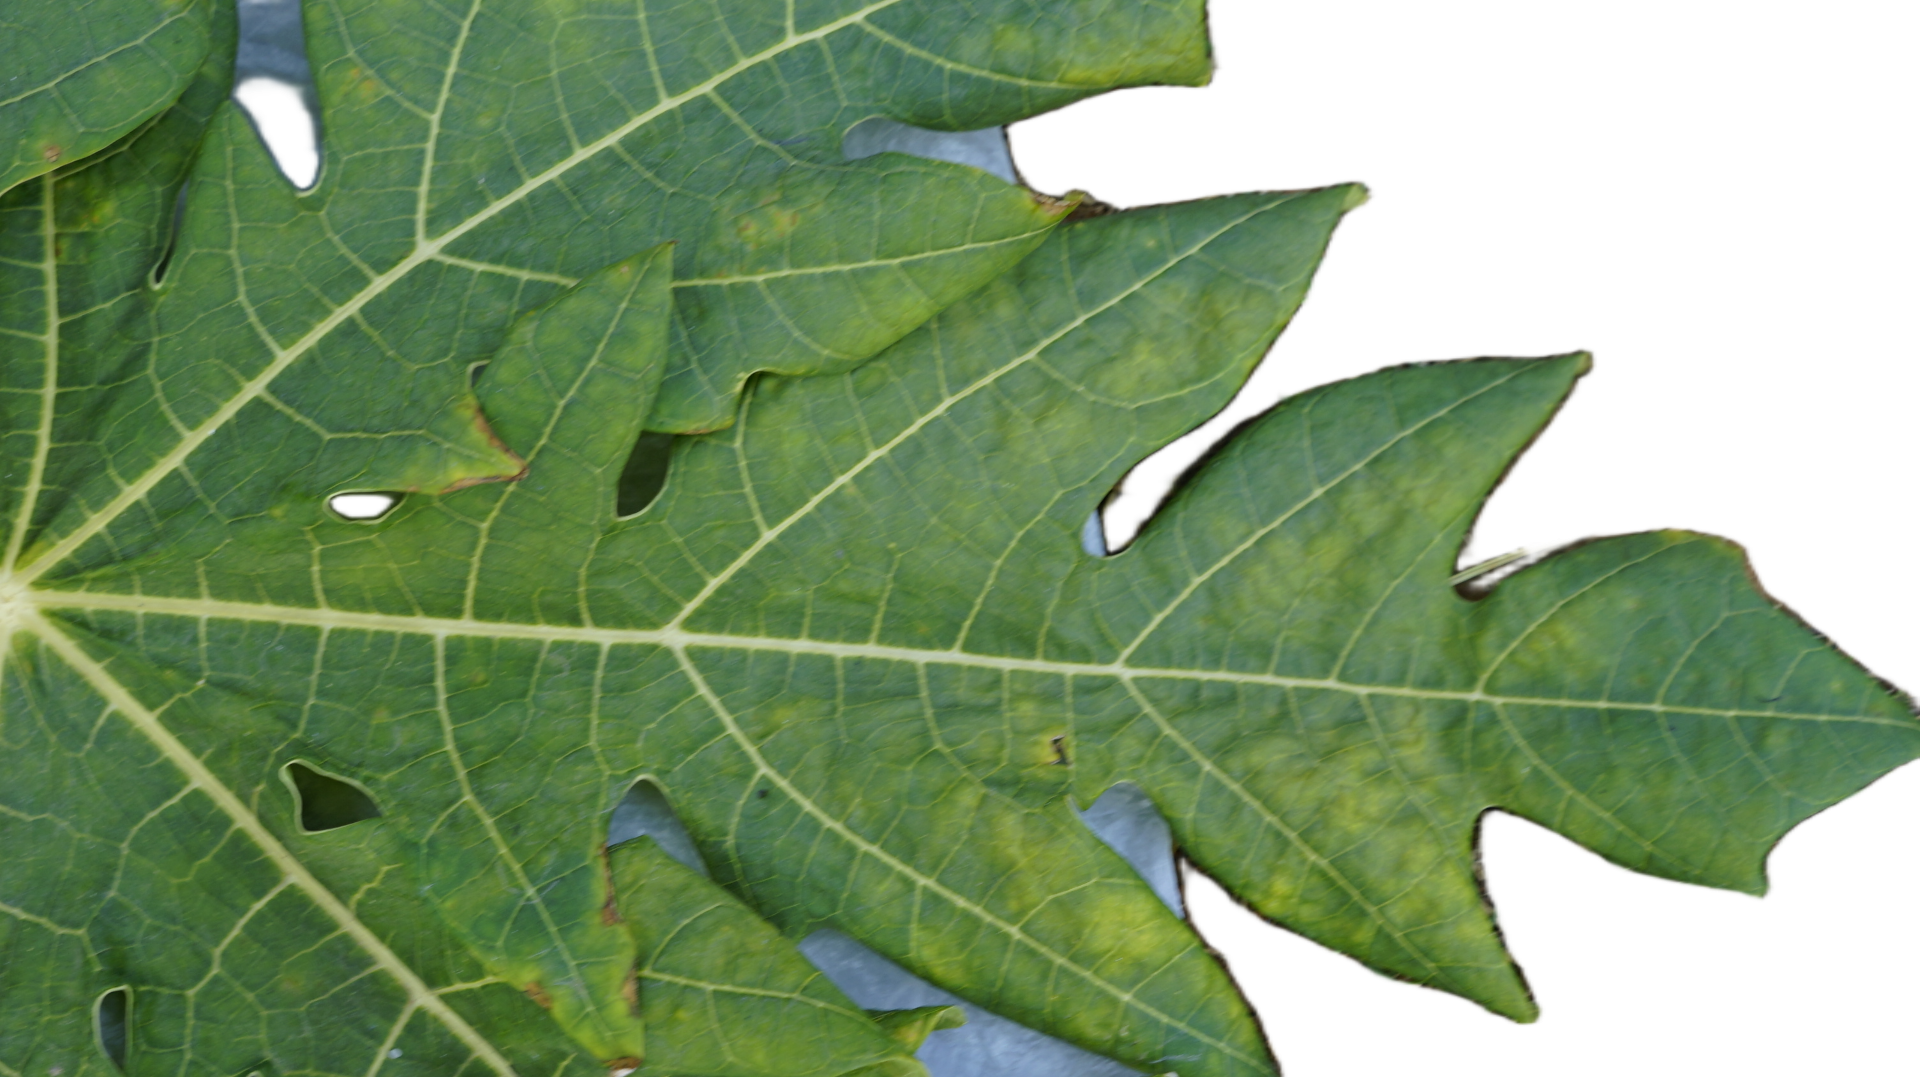
Crop: Papaya
Label: Carica_Insect_Hole